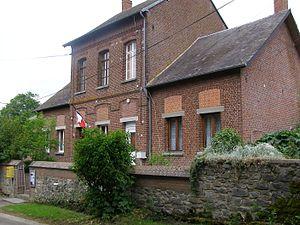
Mairie de Choisies.
Choisies est une commune française située dans le département du Nord, en région Hauts-de-France.